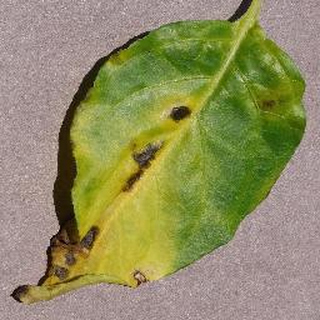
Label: bell_pepper_bacterial_spot